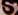
Number: 5